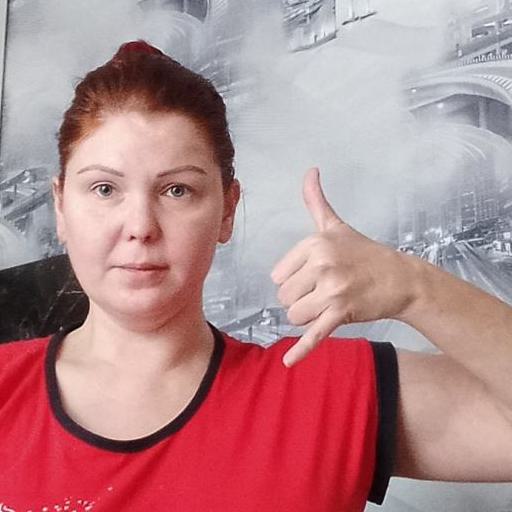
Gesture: call